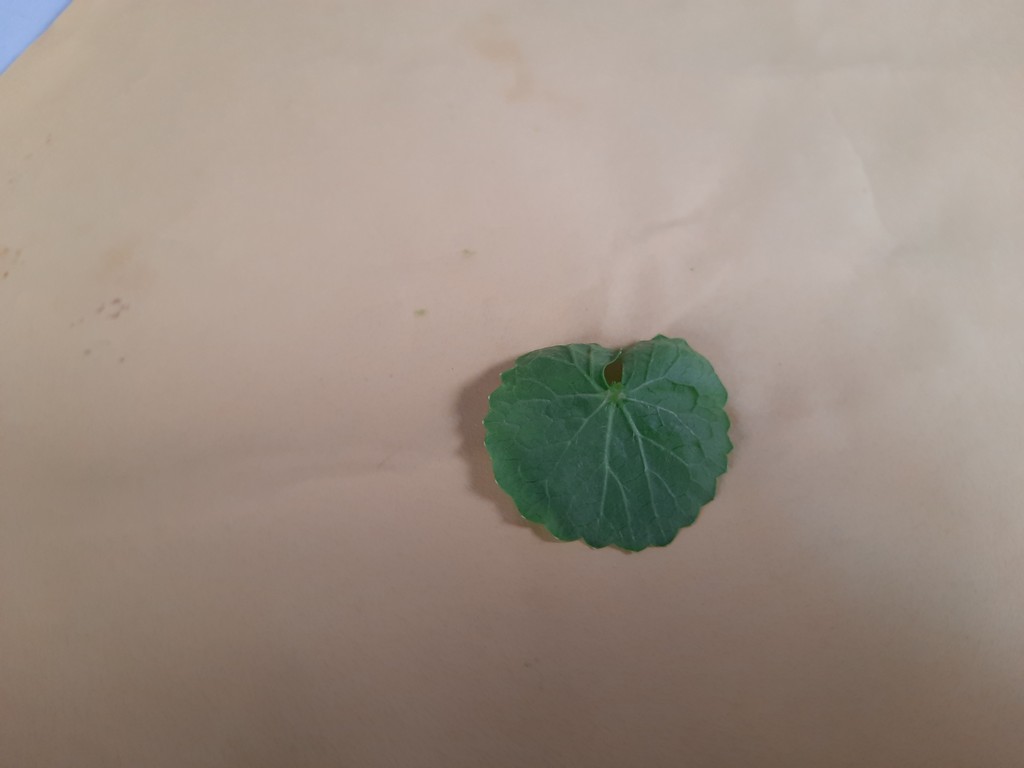
Label: Healthy